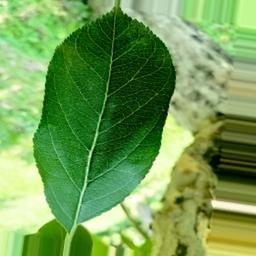
Label: Healthy